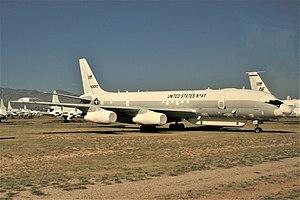
Cet article liste les aéronefs des forces armées des États-Unis. Les prototypes sont généralement préfixés par un « X » et sans nom, tandis que les modèles de pré-série sont généralement précédés d'un « Y ».